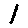
Label: 1